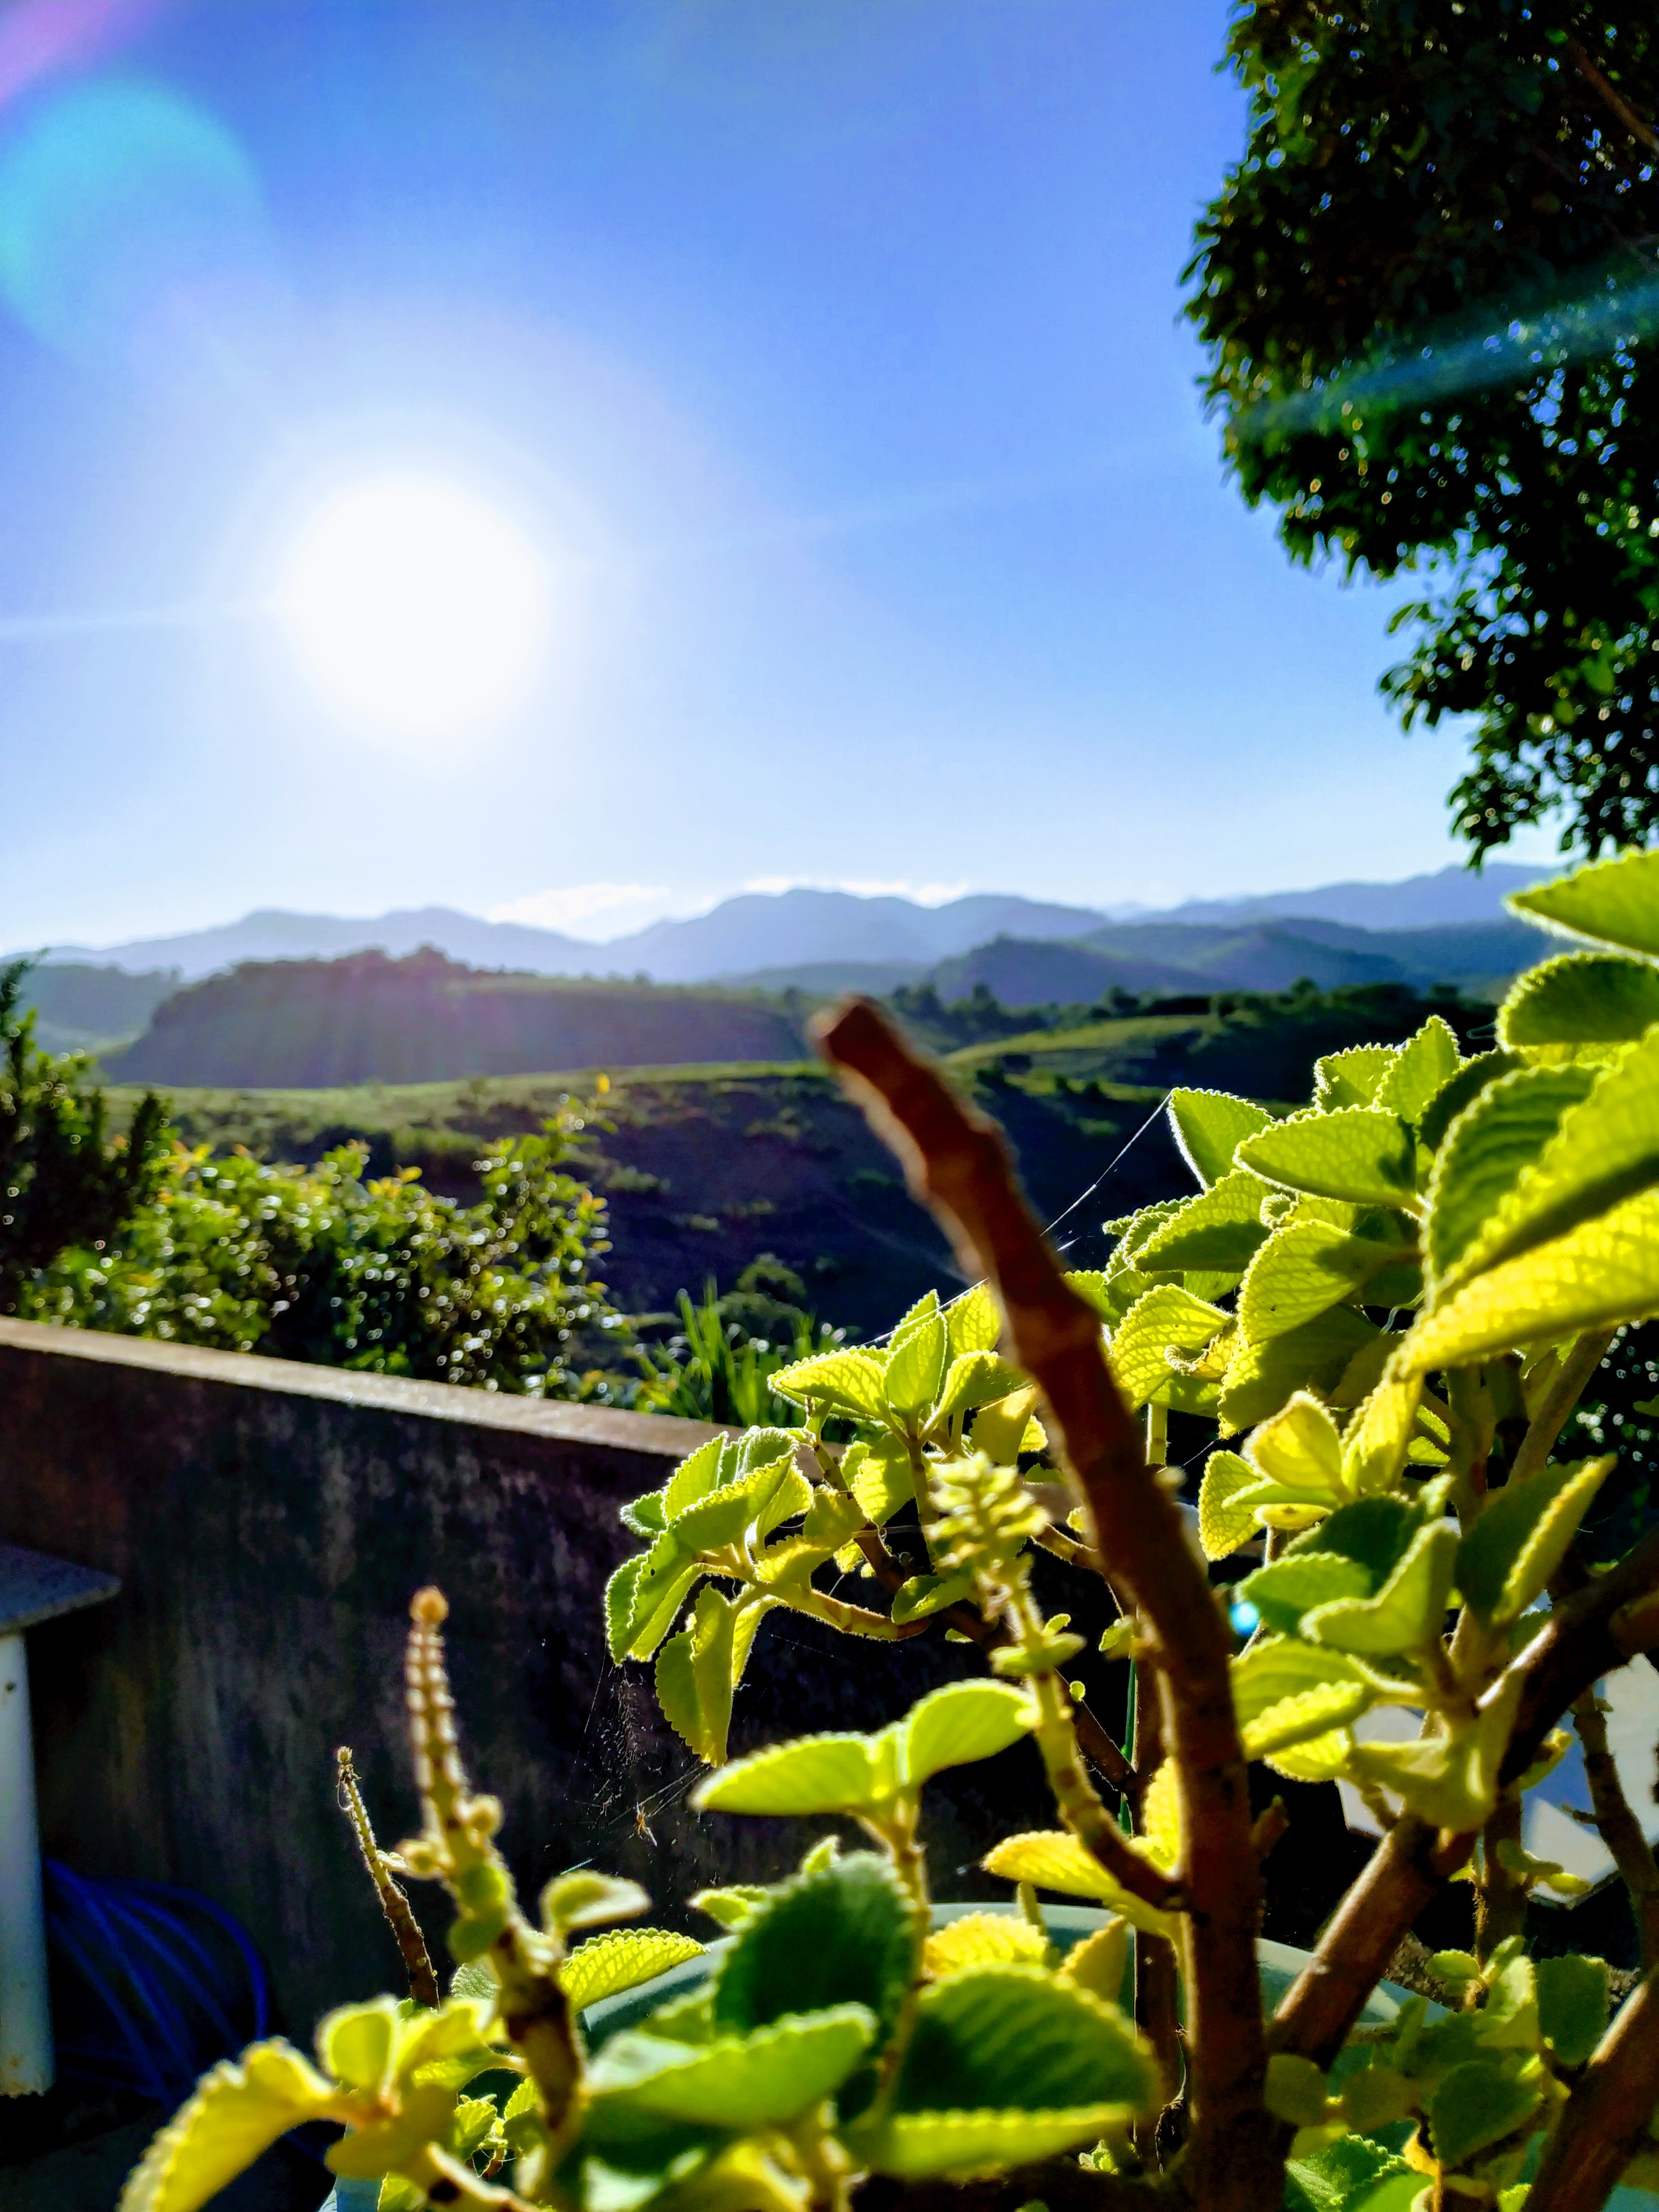
landscape, vegetation, nature, green, sky, leaf, plant, botany, morning, plantation, hill station, sunlight, tree, flower, mountain, cloud, tropics, forest, hill